Visayans

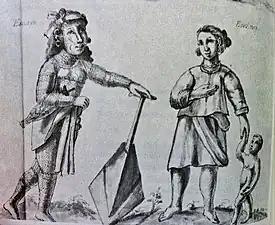
A tattooed "horo-han" (commoner warrior) with a paddle, in "Historia de las Islas e Indios de Bisayas"

At the peak of the Philippine Revolution, anti-colonial insurgencies sprung from Luzon up to the Visayas. Despite military support from the Tagalog Republic led by Emilio Aguinaldo, Visayan revolutionary leaders were skeptical toward the real motives of the Tagalogs. Such ethnic animosity was notable to the point that local Visayan leaders demanded forces sent from the north to surrender their armaments and were prohibited to leave revolutionary bases. Moreover, this apprehension led to the full declaration of the Federal State of Visayas on December 12, 1898. This short-lived federal government, based in Iloilo, was an accumulation of revolutionary movements across Panay and Negros. The following were the elected officials four days prior to the declaration: